Neve Daniel

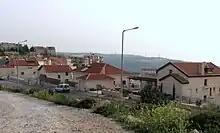
Neve Daniel

Neve Daniel is an Israeli settlement in the West Bank. Located in western Gush Etzion south of Jerusalem and just west of Bethlehem, it sits atop one of the highest points in the area – close to 1,000 meters above sea level, and has a view of much of the Mediterranean coastal plain, as well as the mountains of Jordan. In , it had a population of . It is organised as a community settlement and falls under the jurisdiction of Gush Etzion Regional Council.